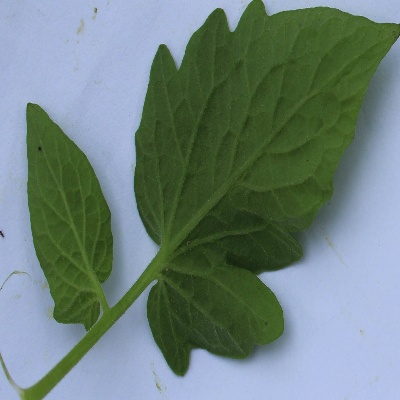
Crop: Tomato
Condition: healthy